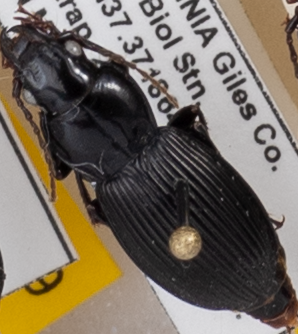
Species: Pterostichus coracinus
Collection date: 2021-08-24
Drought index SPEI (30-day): -0.262
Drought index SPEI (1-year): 0.03
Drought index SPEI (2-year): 1.106